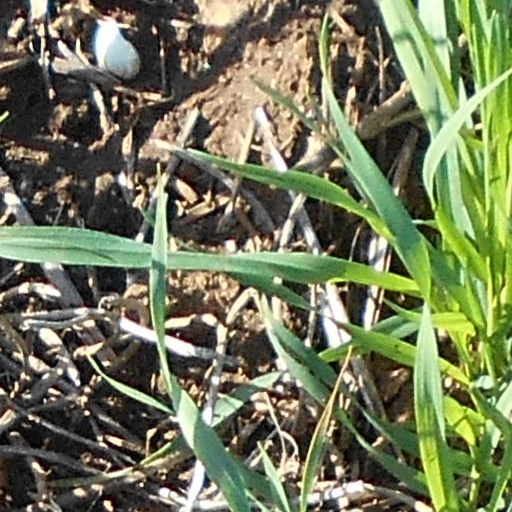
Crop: wheat